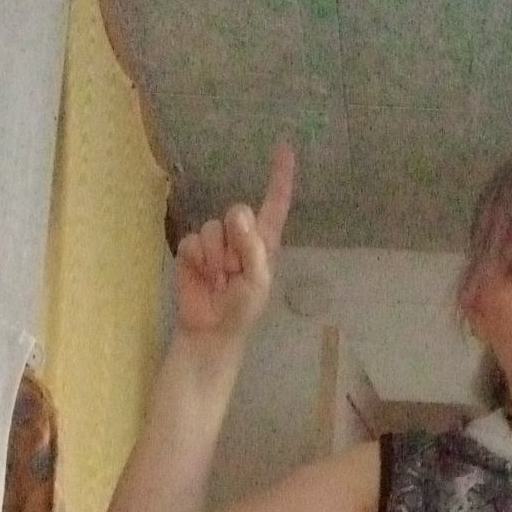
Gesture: one